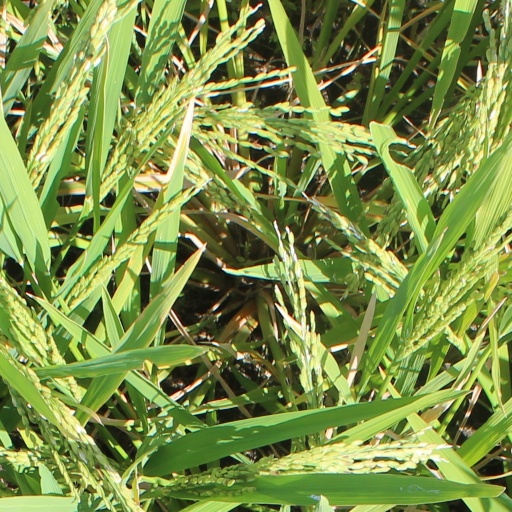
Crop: rice